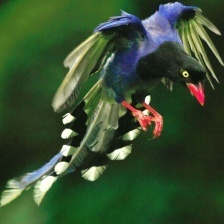
Species: TAIWAN MAGPIE
Scientific name: UROCISSA CAERULEA
ImageNet parent category: magpie